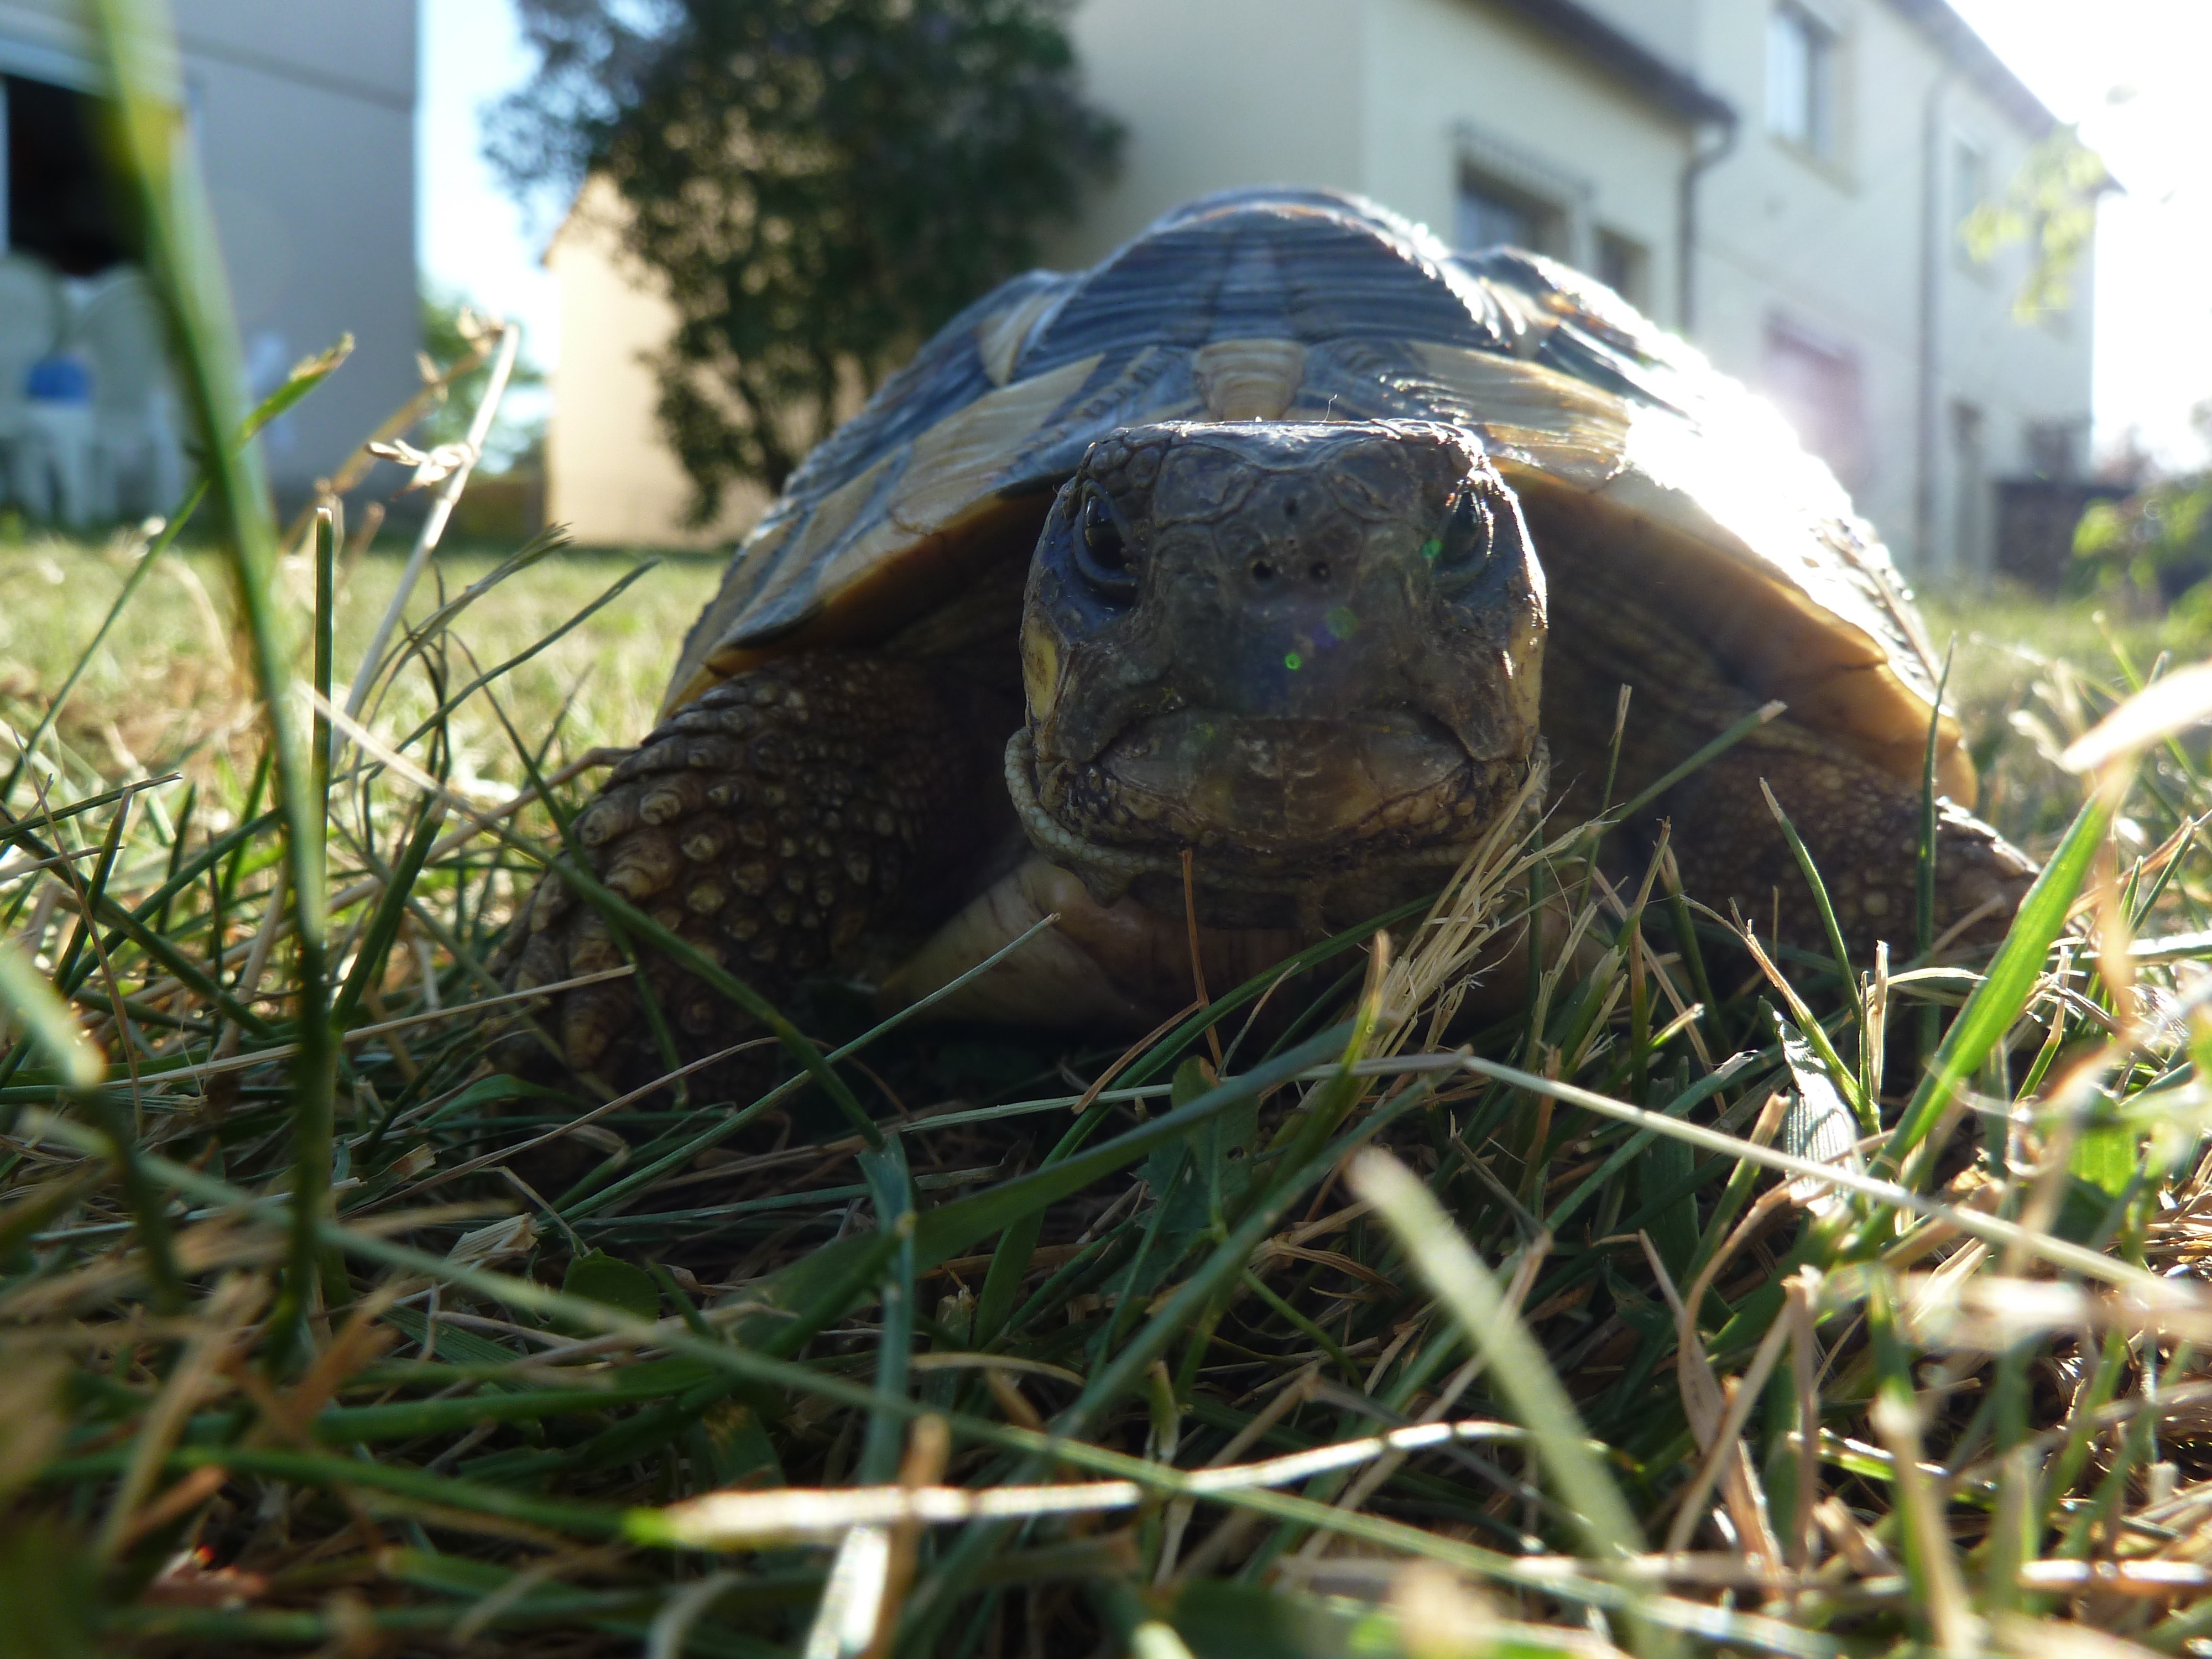
animal, wildlife, turtle, reptile, fauna, tortoise, vertebrate, box turtle, common snapping turtle, emydidae